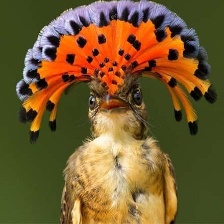
Species: ROYAL FLYCATCHER
Scientific name: ONYCHORHYNCHUS